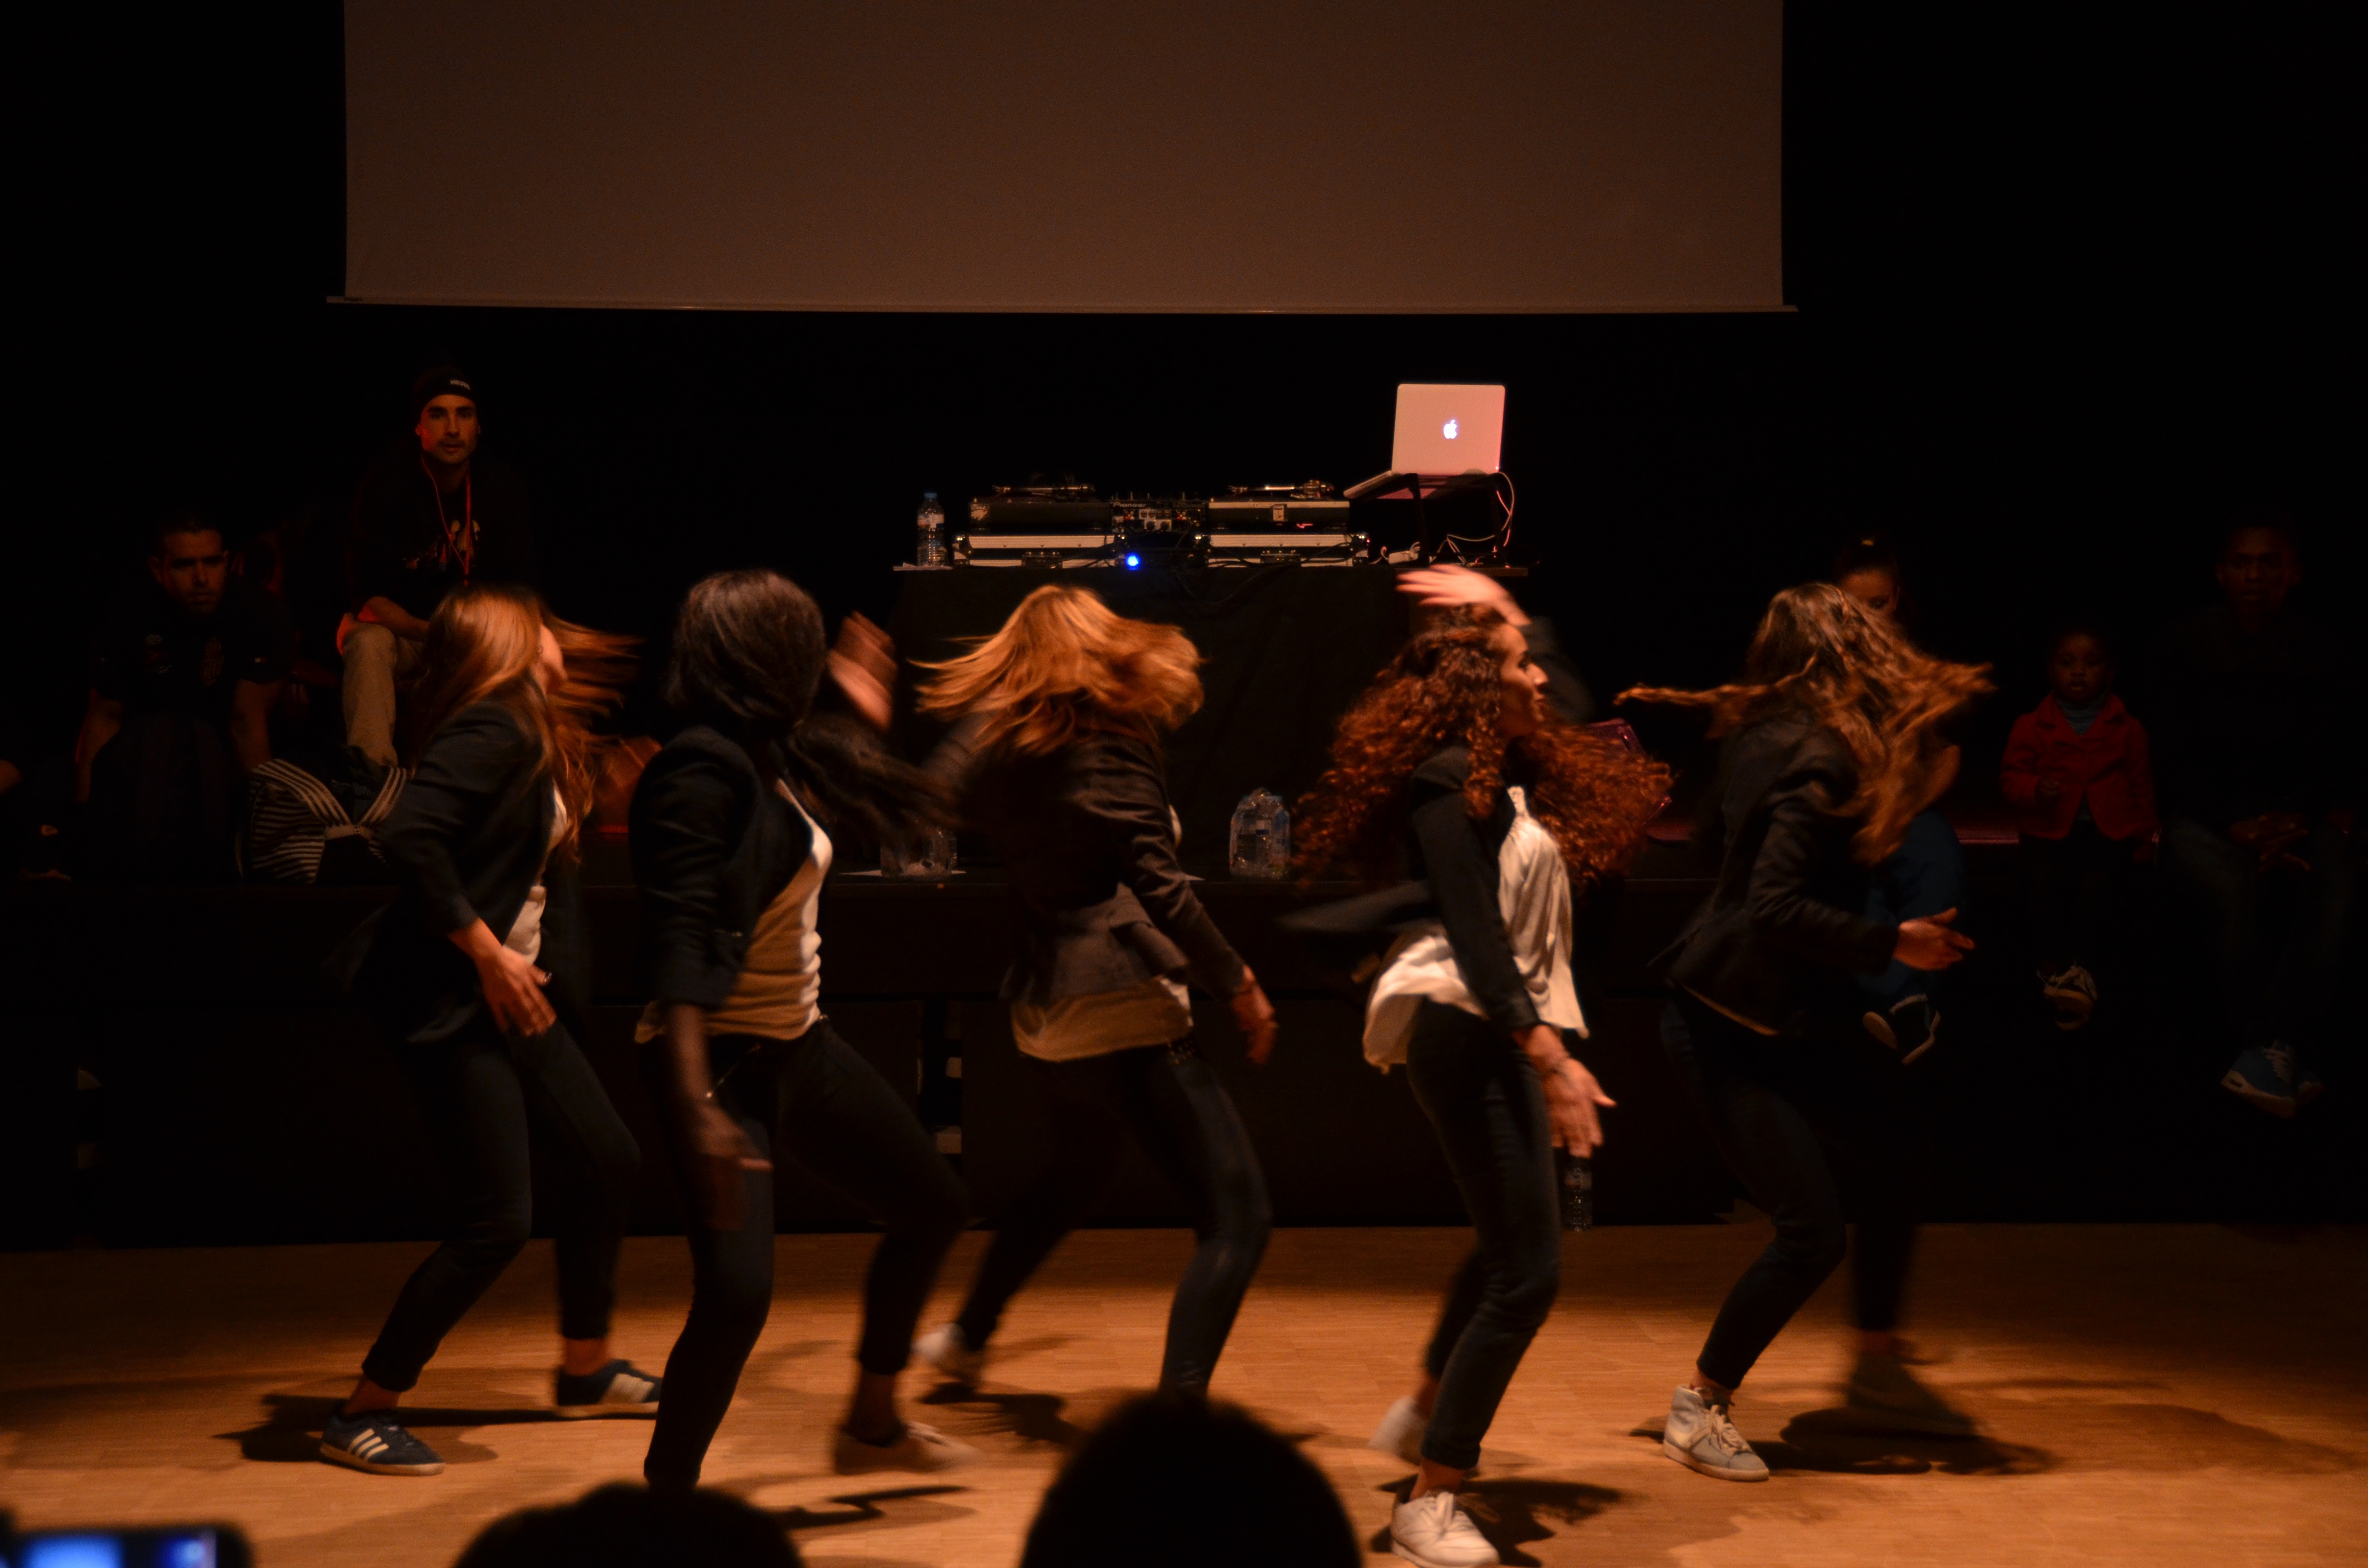
crowd, audience, dance, dancer, performance art, theatre, battle, stage, fun, performance, scene, event, entertainment, acting, performing arts, choreography, hip hop, musical theatre, modern dance, concert dance, rurap